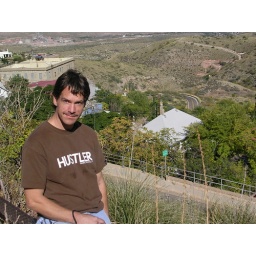
The little green sign on the road below me reads... ELEVATION 5000 feet